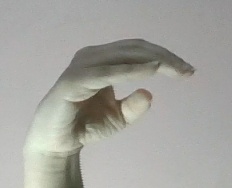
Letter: jeem